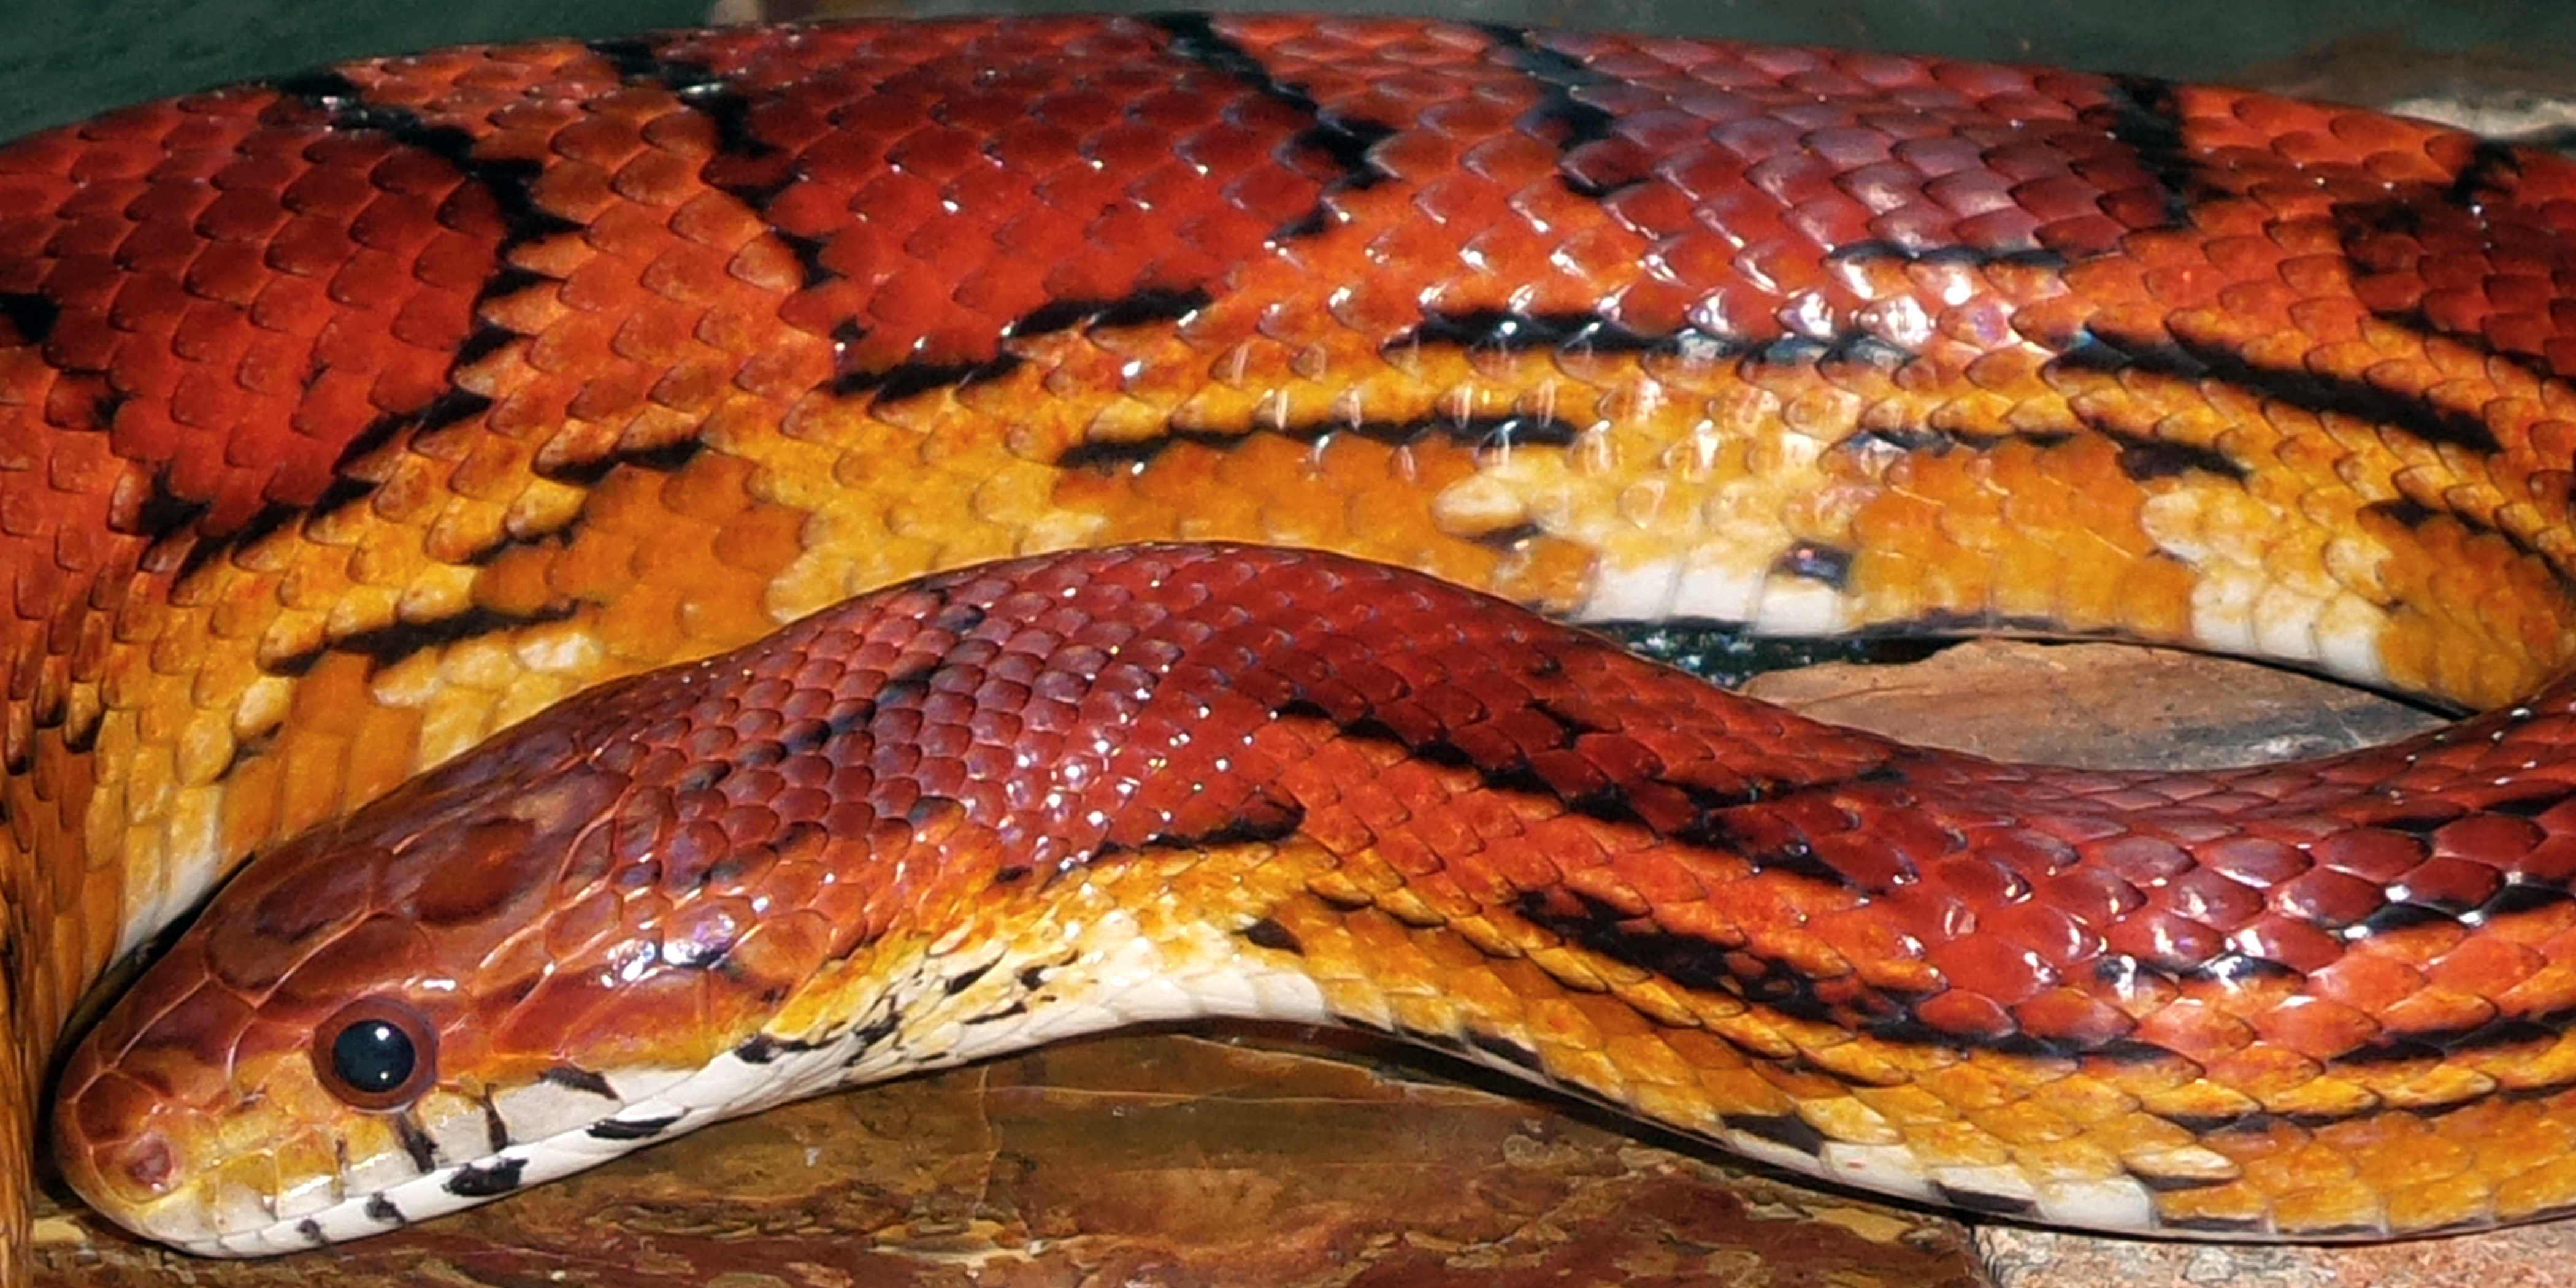
orange, red, corn, reptile, snake, vertebrate, snakes, serpent, okeetee, garter snake, colubridae, sidewinder, boa constrictor, scaled reptile, boas, hognose snake, kingsnake